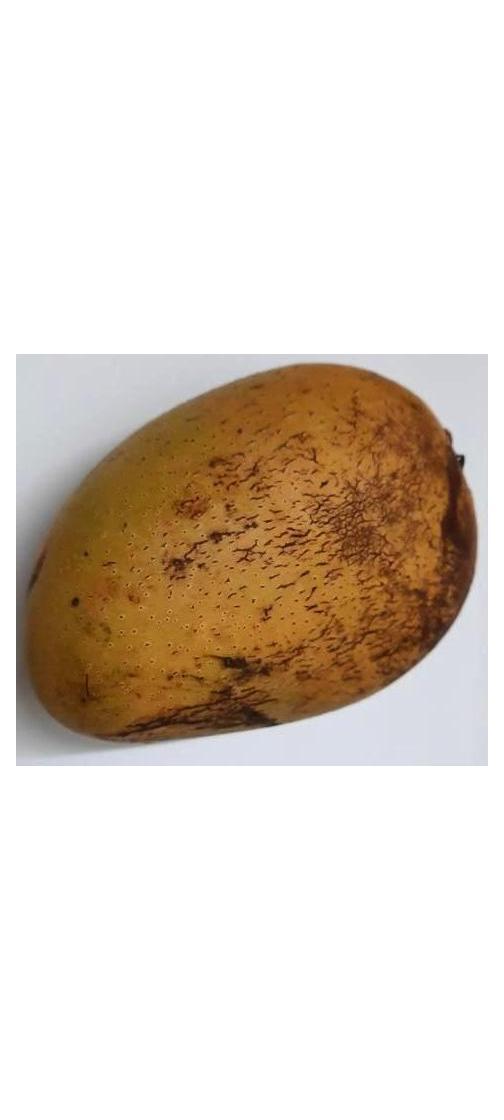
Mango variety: Ashshina Classic